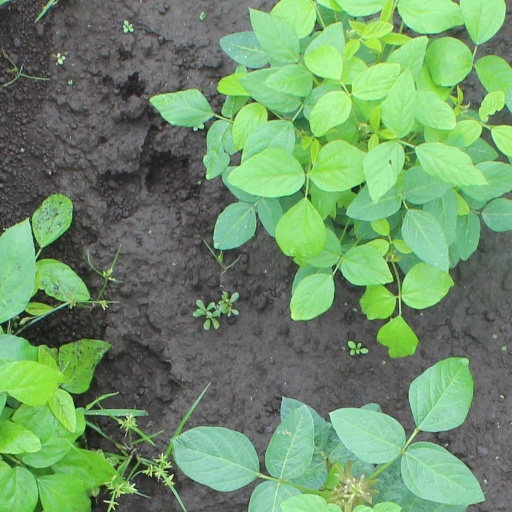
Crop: soybean